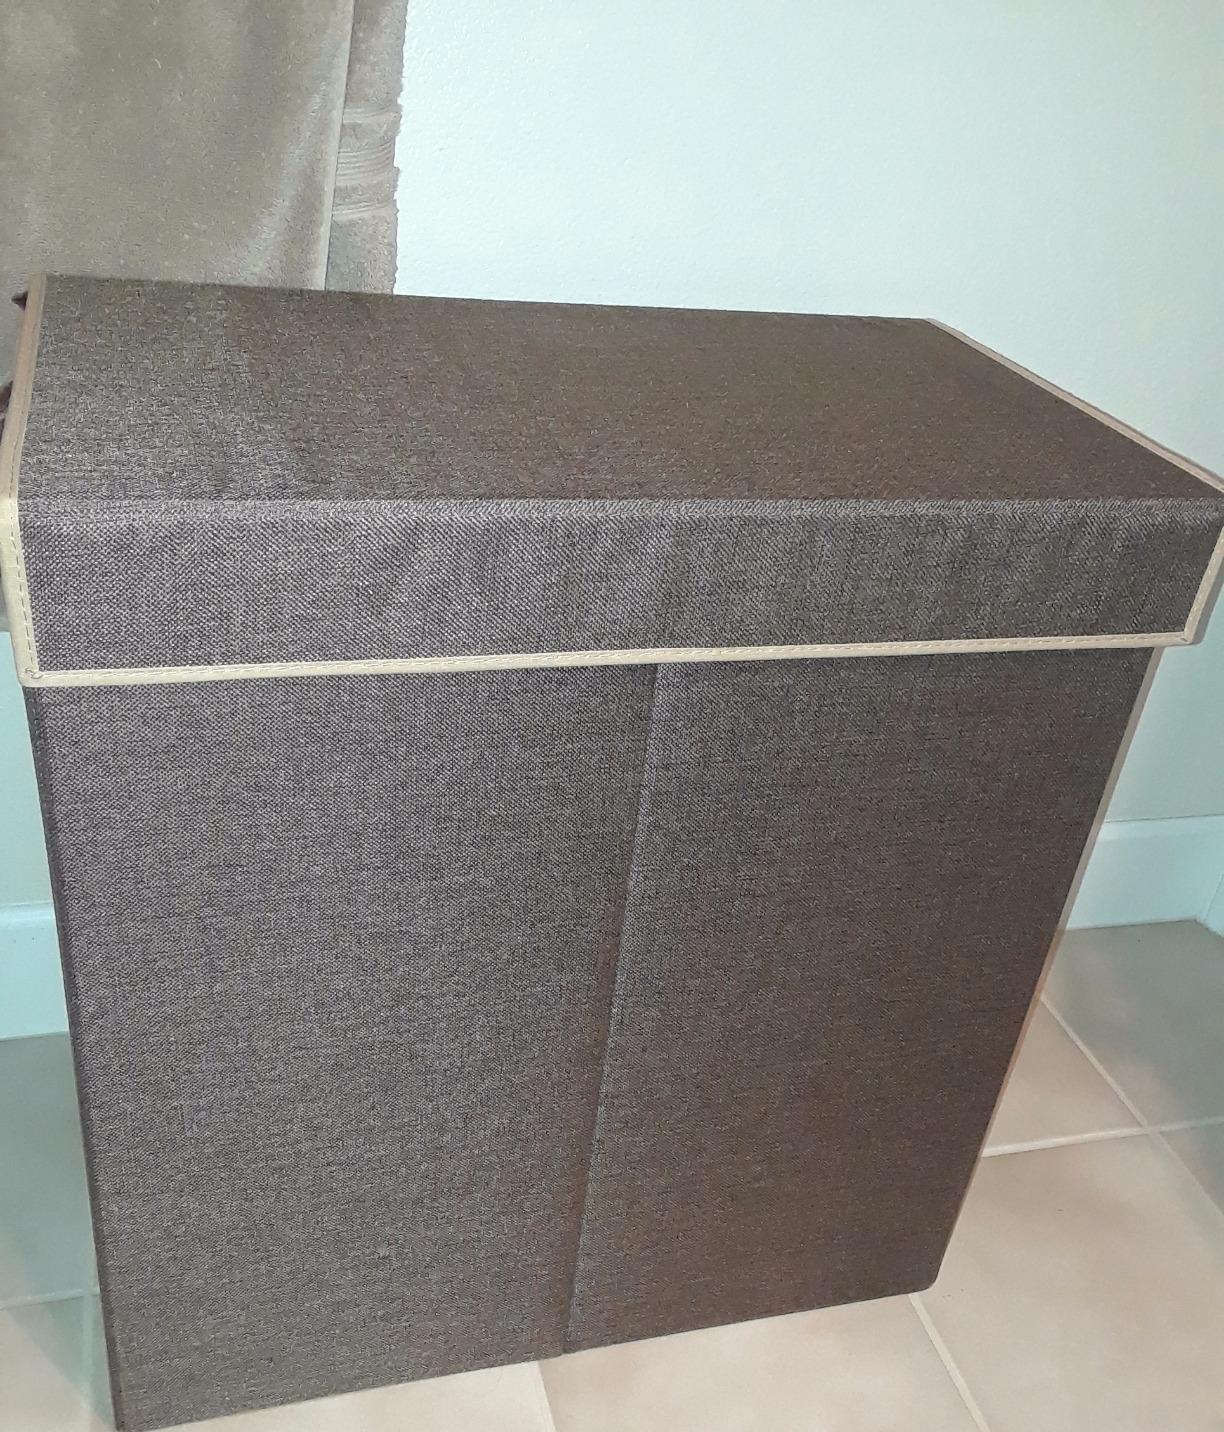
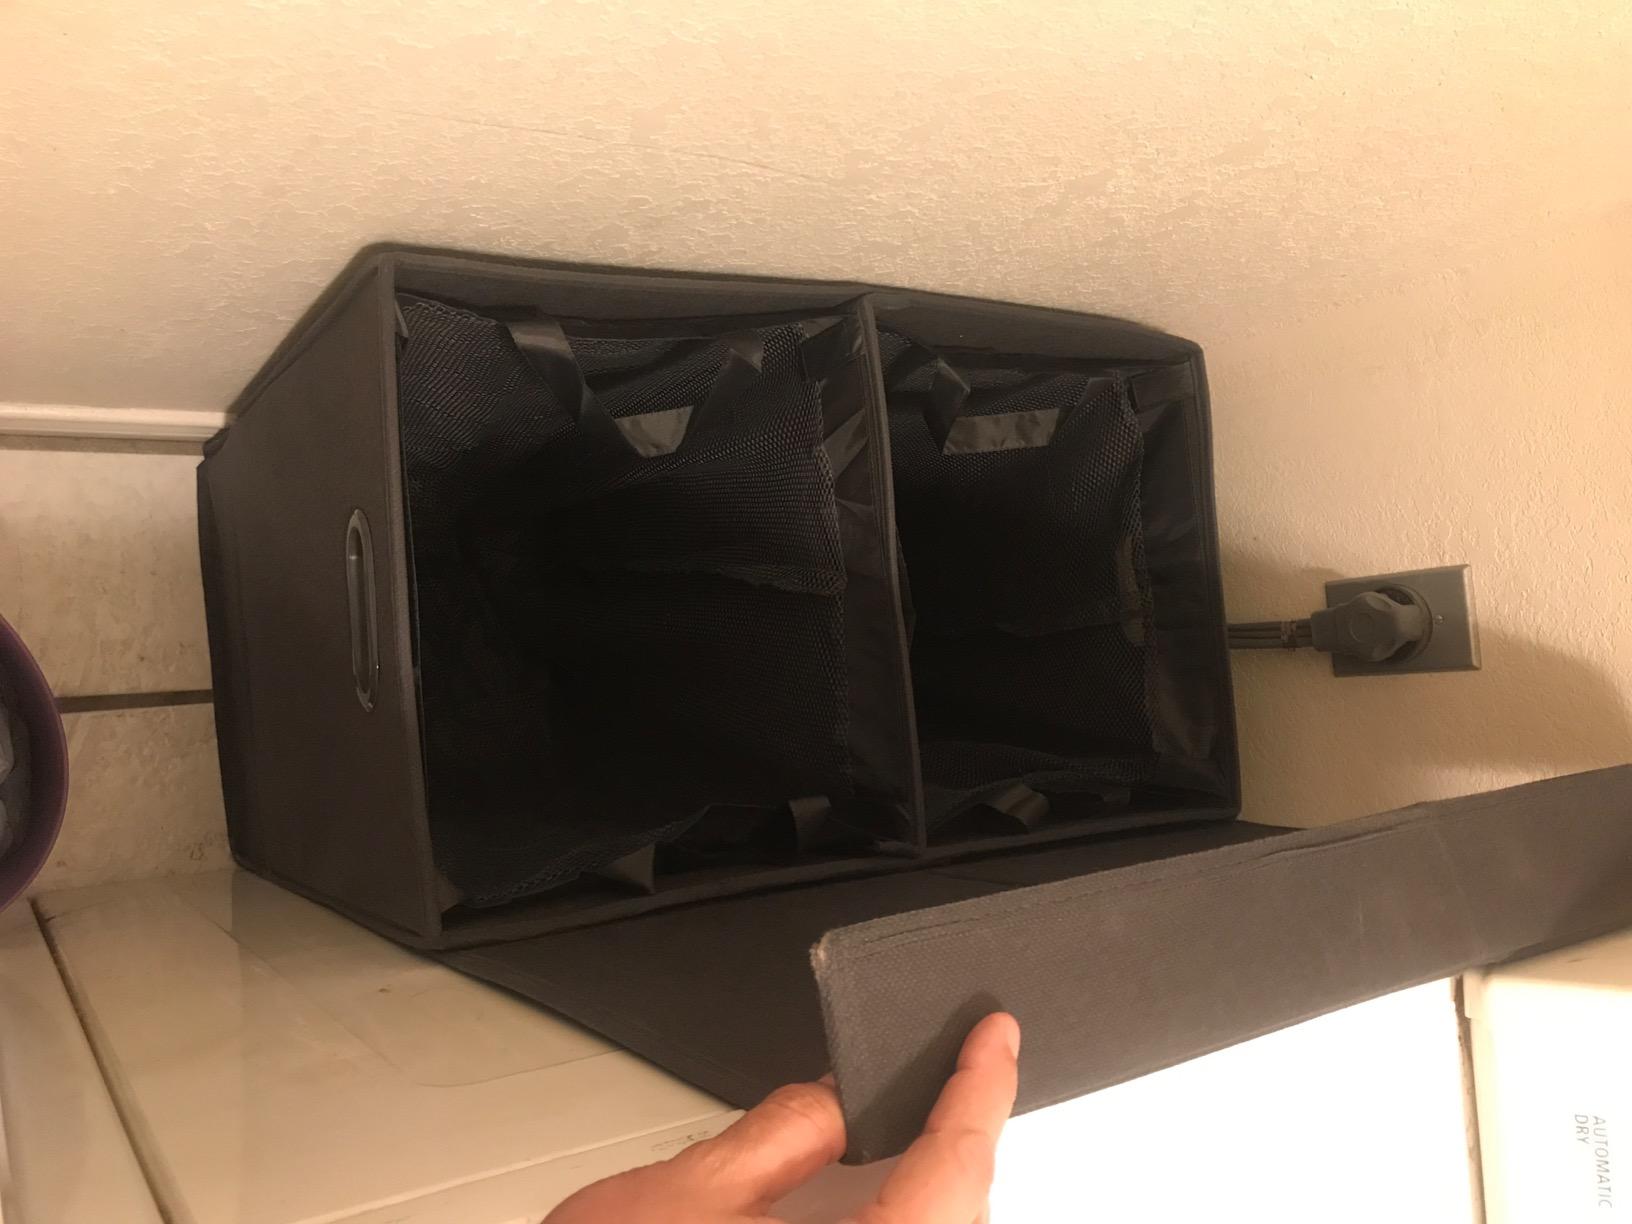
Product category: items_hamper
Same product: no